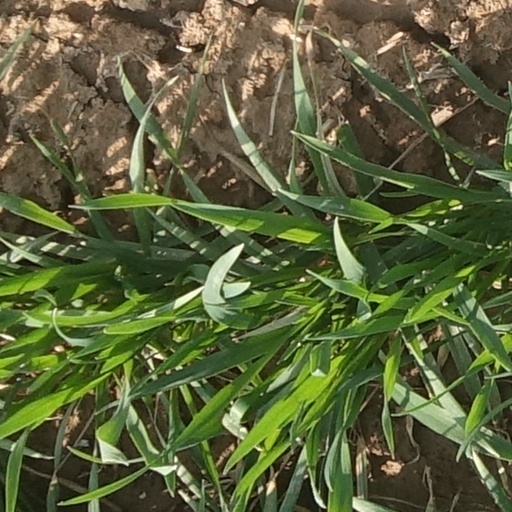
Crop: wheat